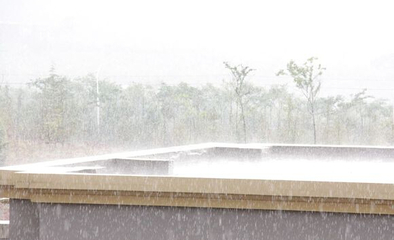
Weather: rain or strom